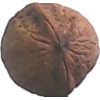
Label: walnut